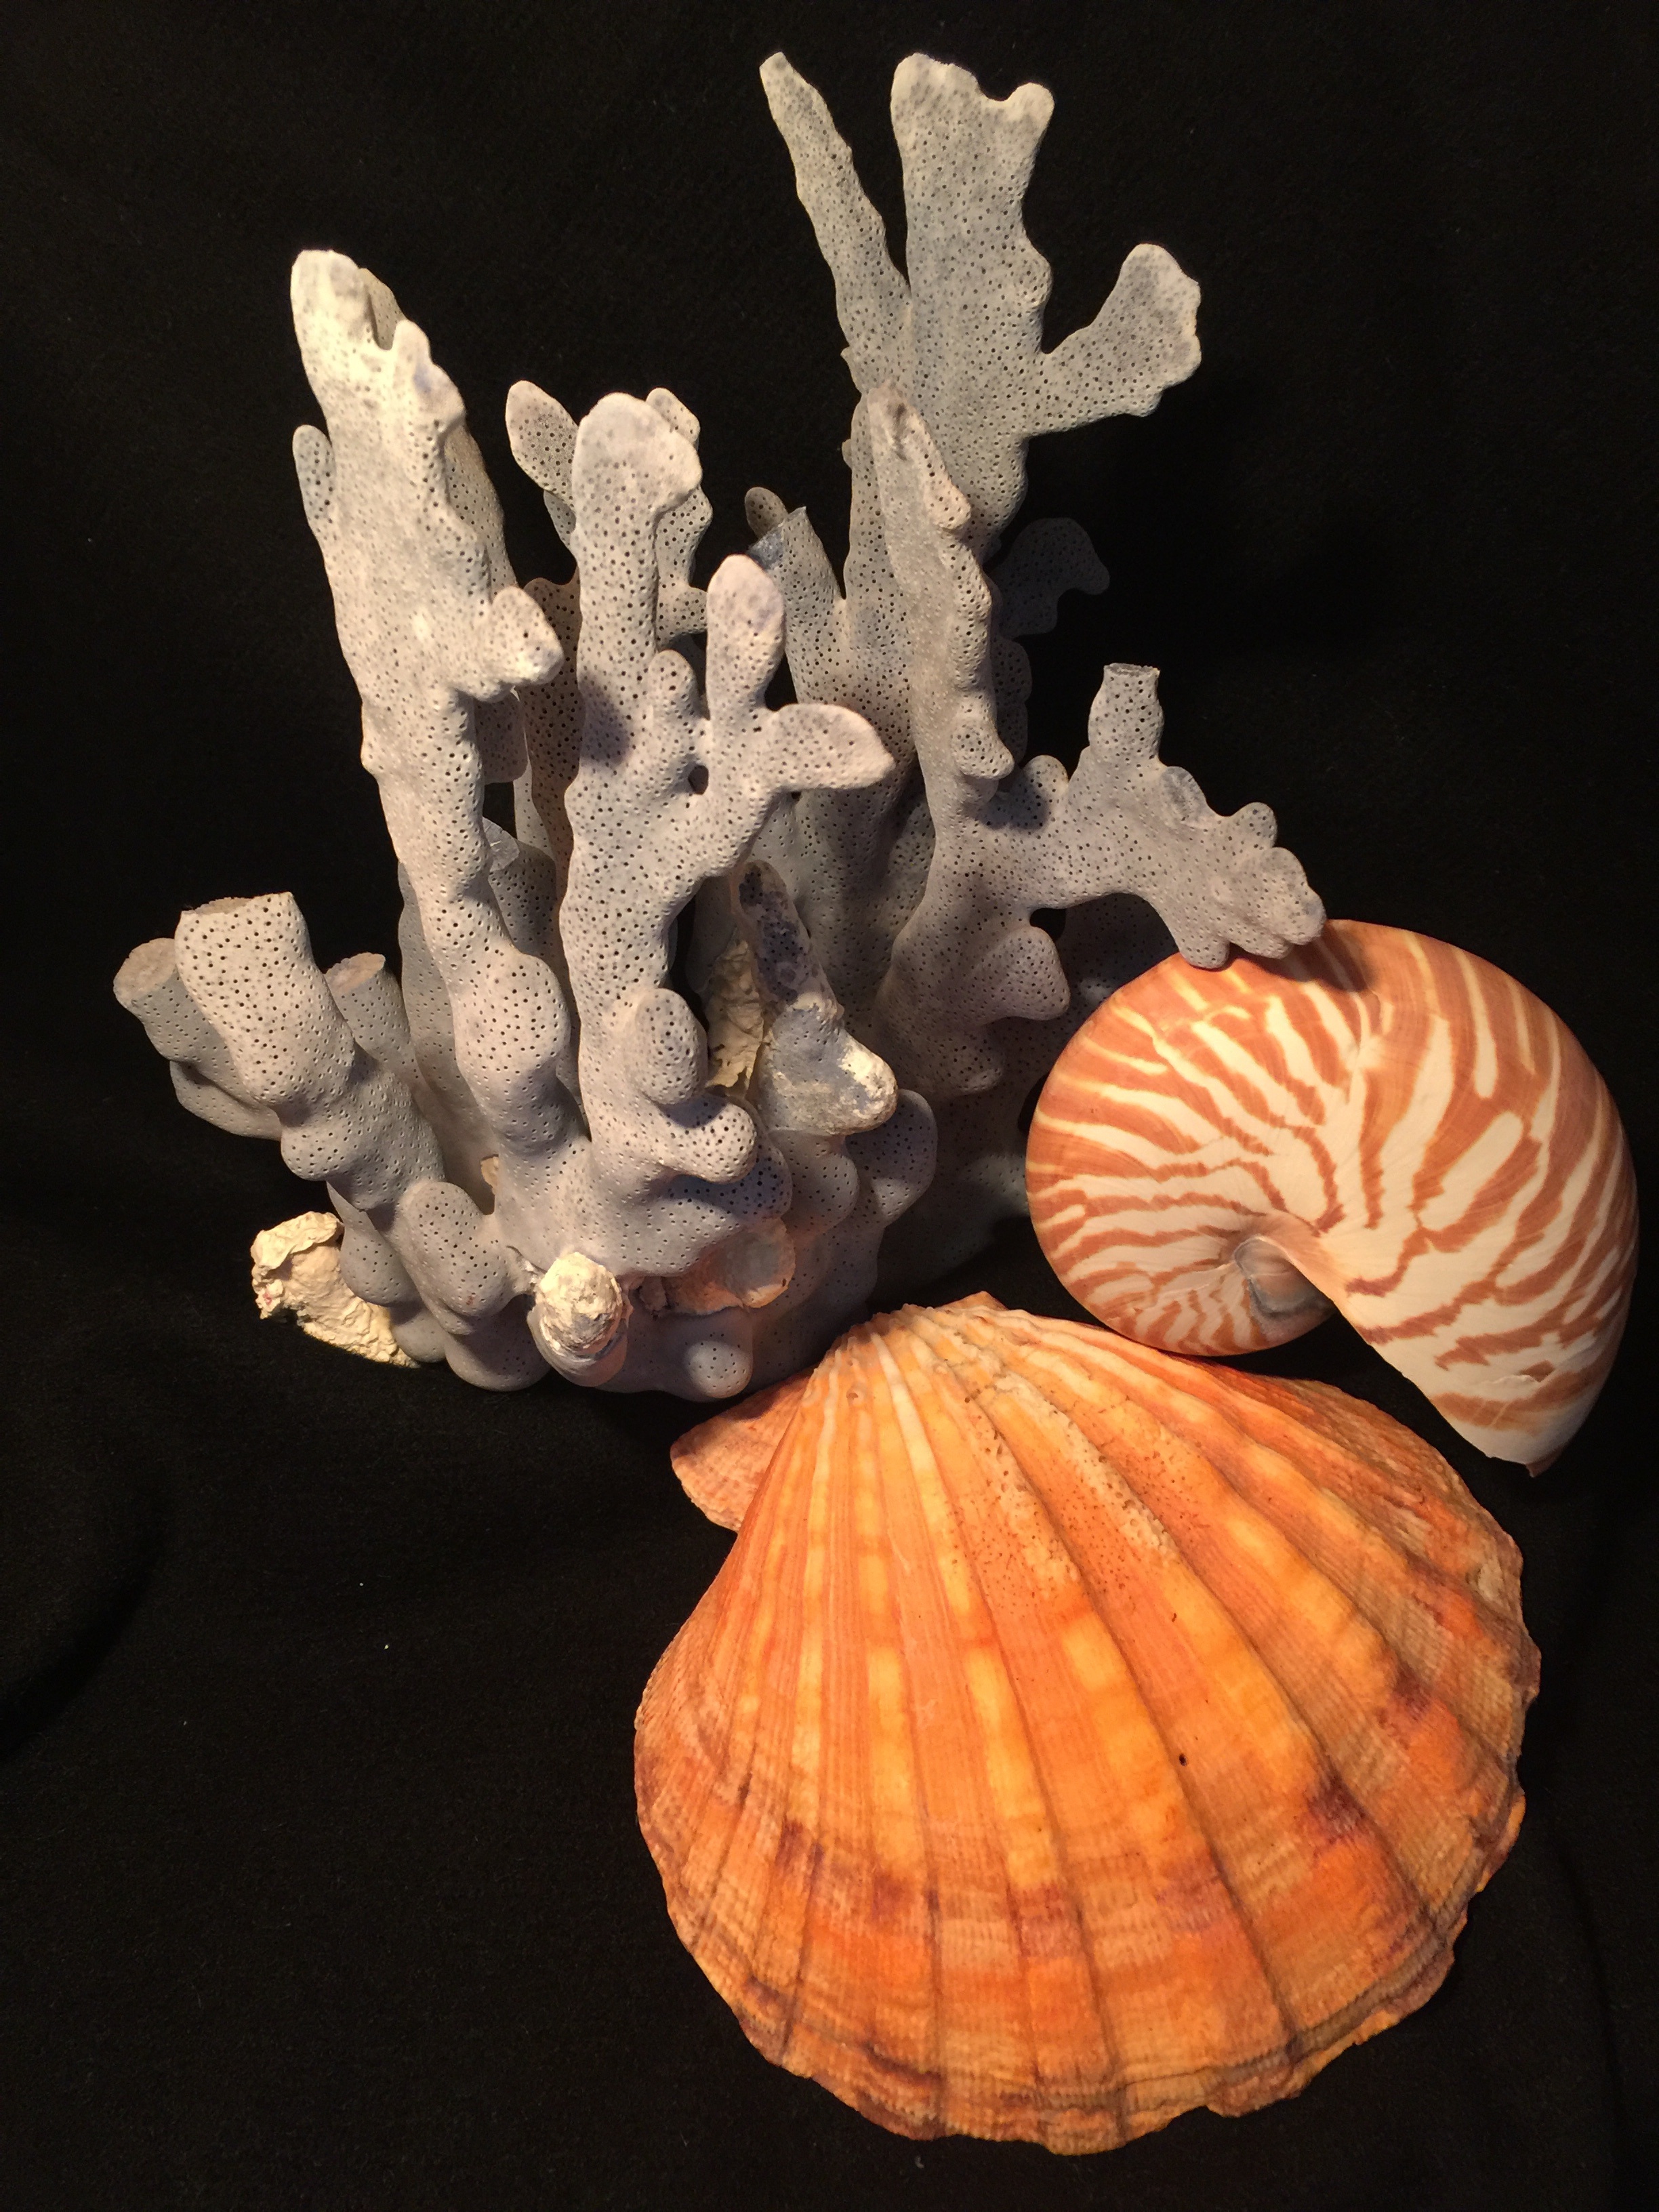
blue, coral, seashell, conch, shells, conchology, carving, cockle, organism, still life photography